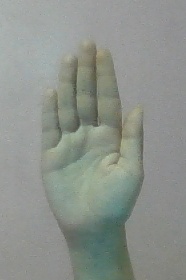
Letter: seen